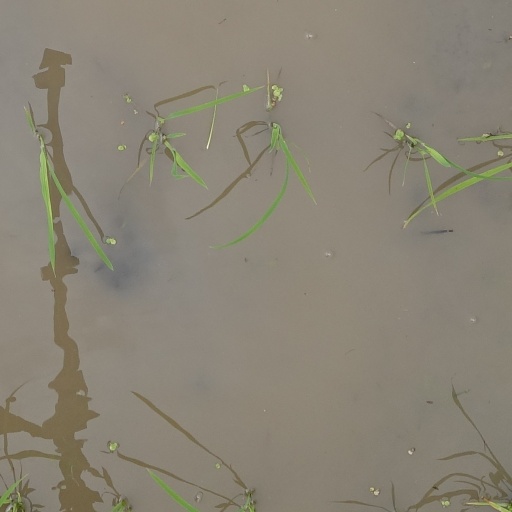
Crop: rice